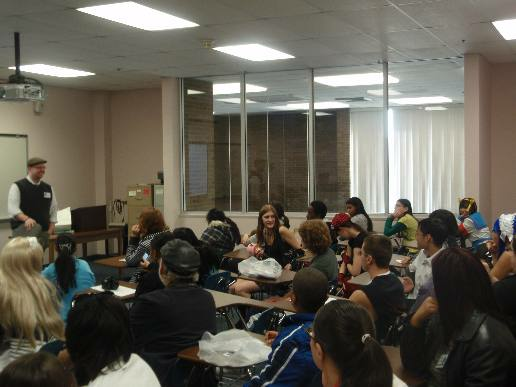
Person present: Yes